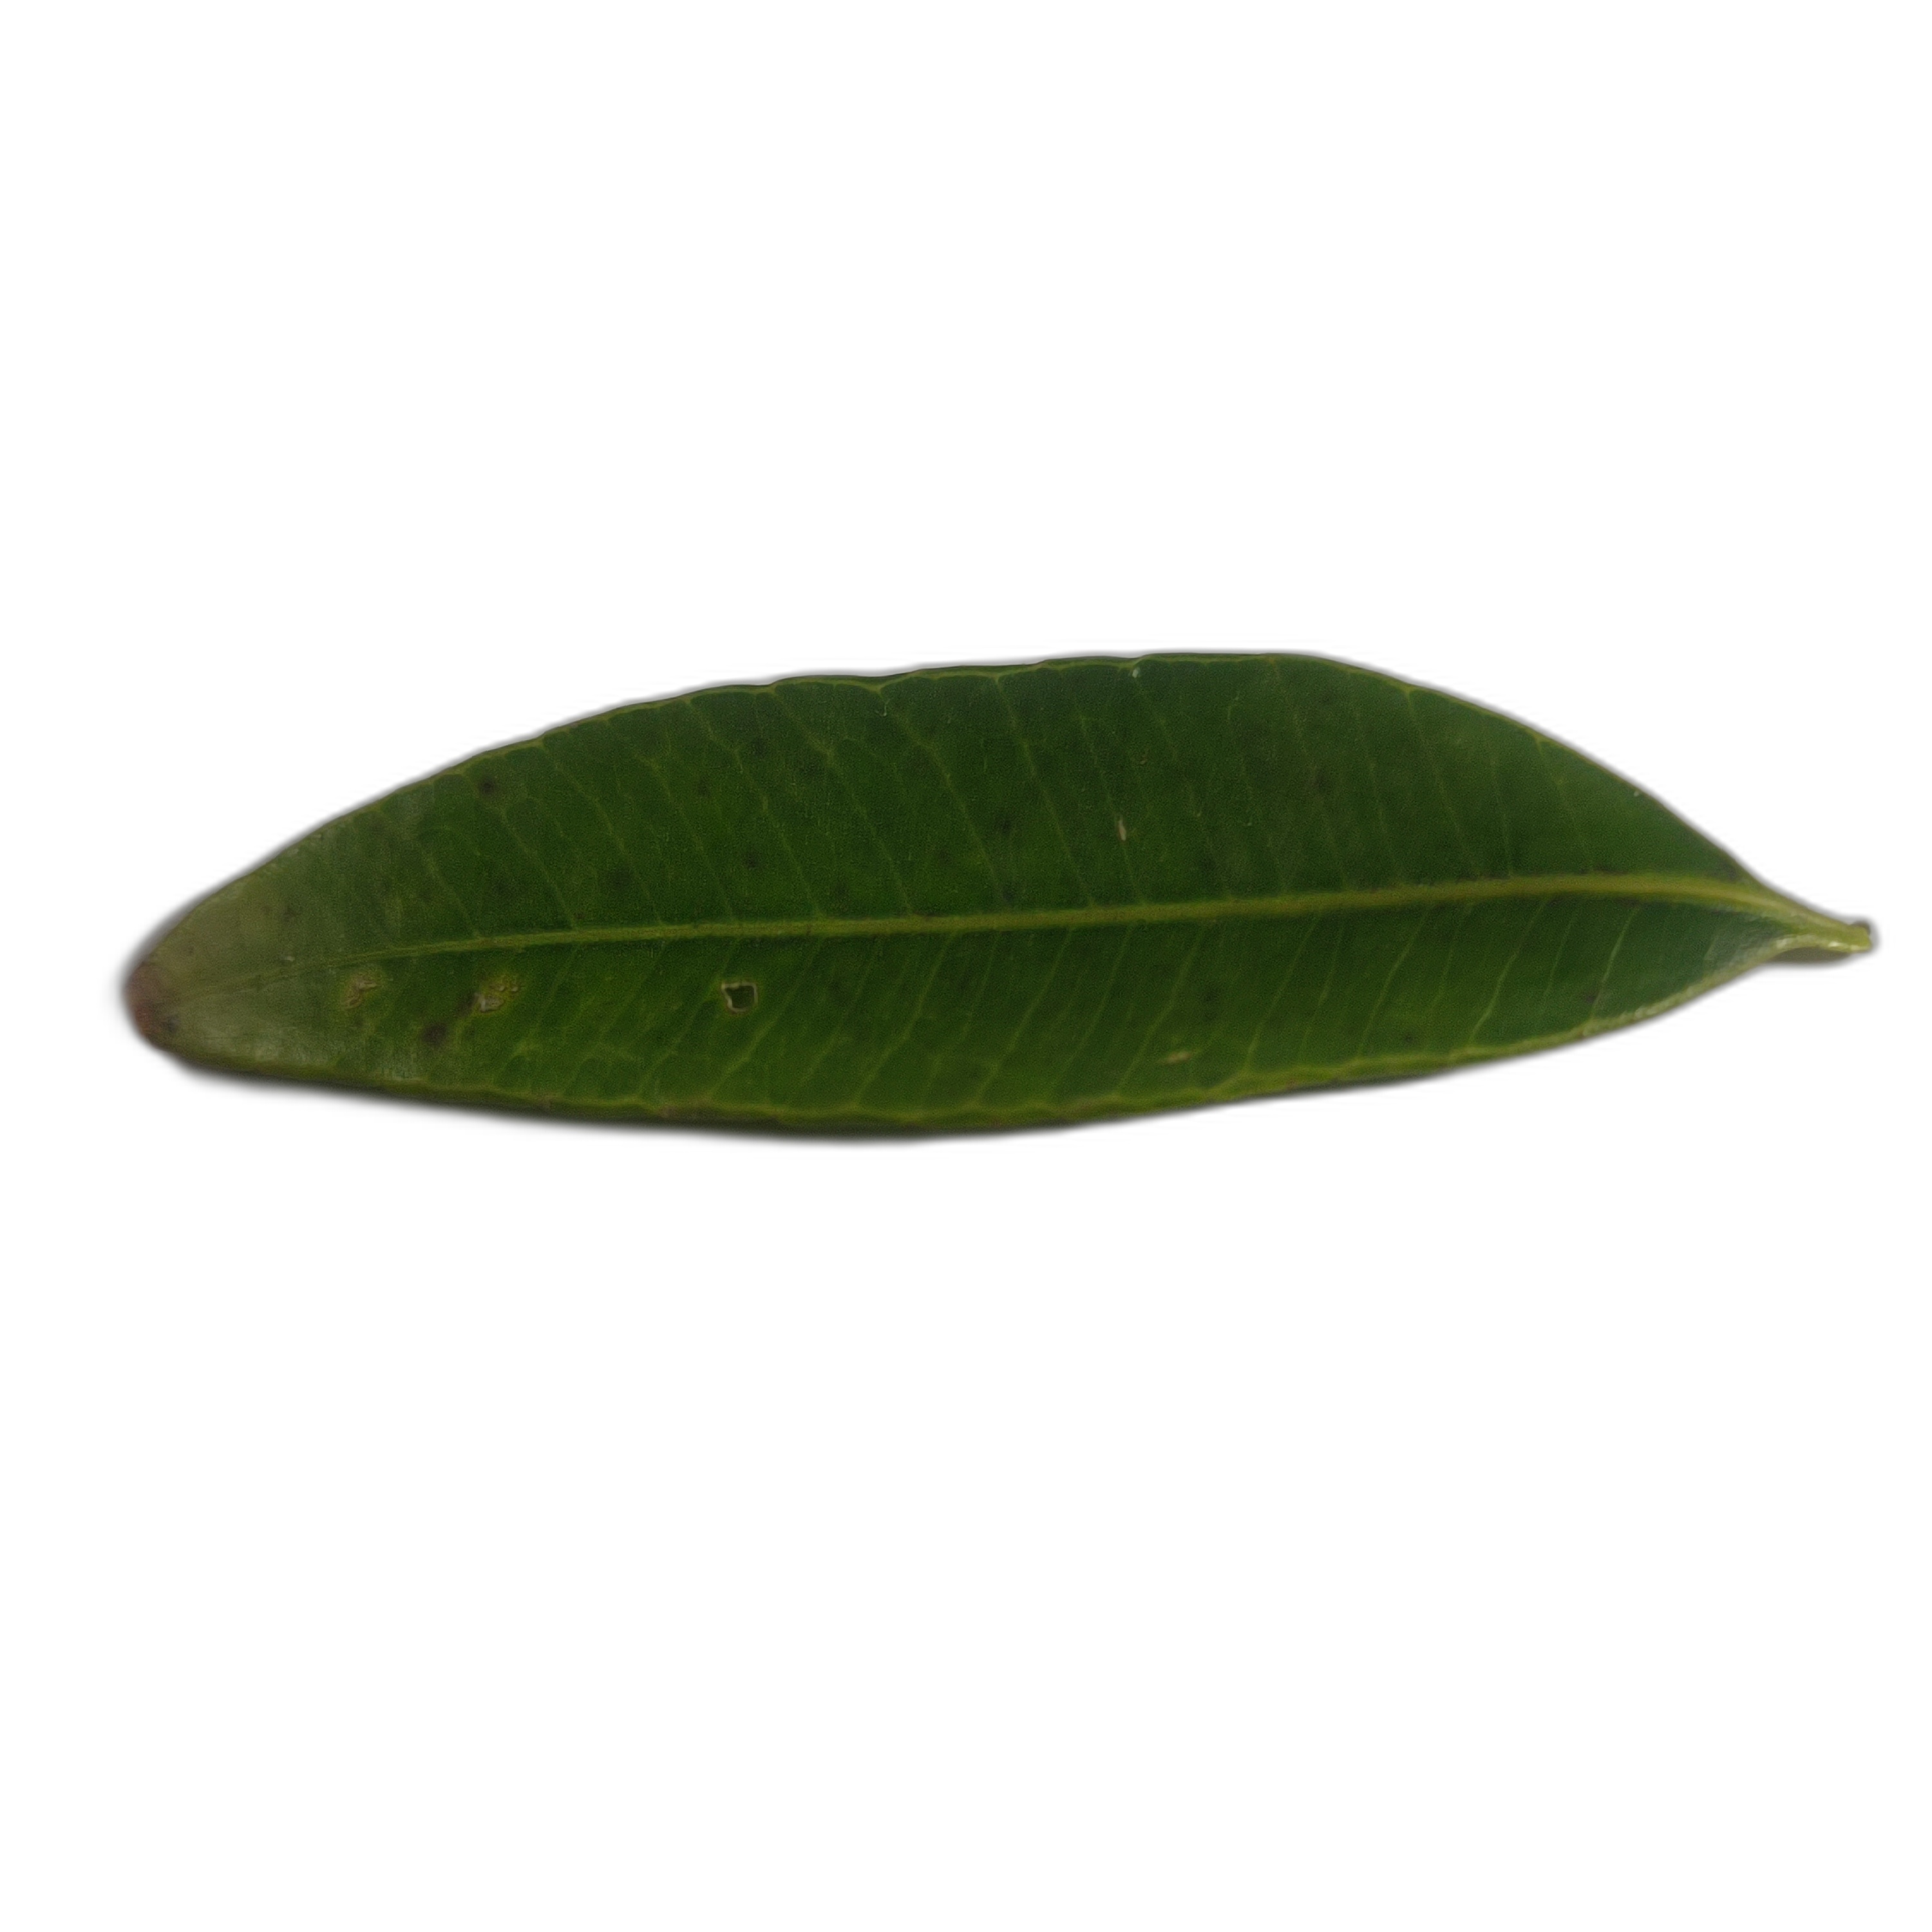
Label: healthy